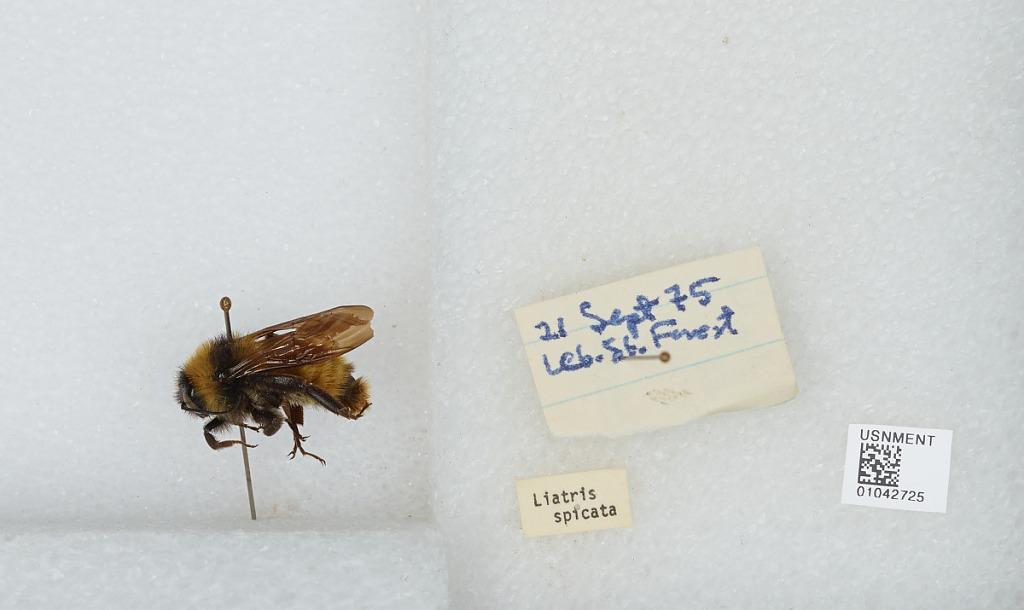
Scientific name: Bombus sp.
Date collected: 1975-9-21
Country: United States
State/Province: New Jersey
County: Ocean
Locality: Lebanon State Forest
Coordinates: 39.895, -74.575